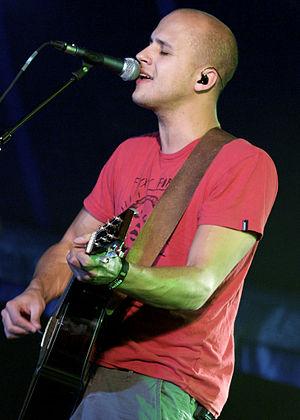
Jonathan Vandenbroeck, connu sous le pseudonyme de Milow, né le 14 juillet 1981 à Borgerhout dans la Province d'Anvers, est un chanteur-compositeur belge. Il est le fondateur de "Homerun Records" qui distribue ses propres disques.